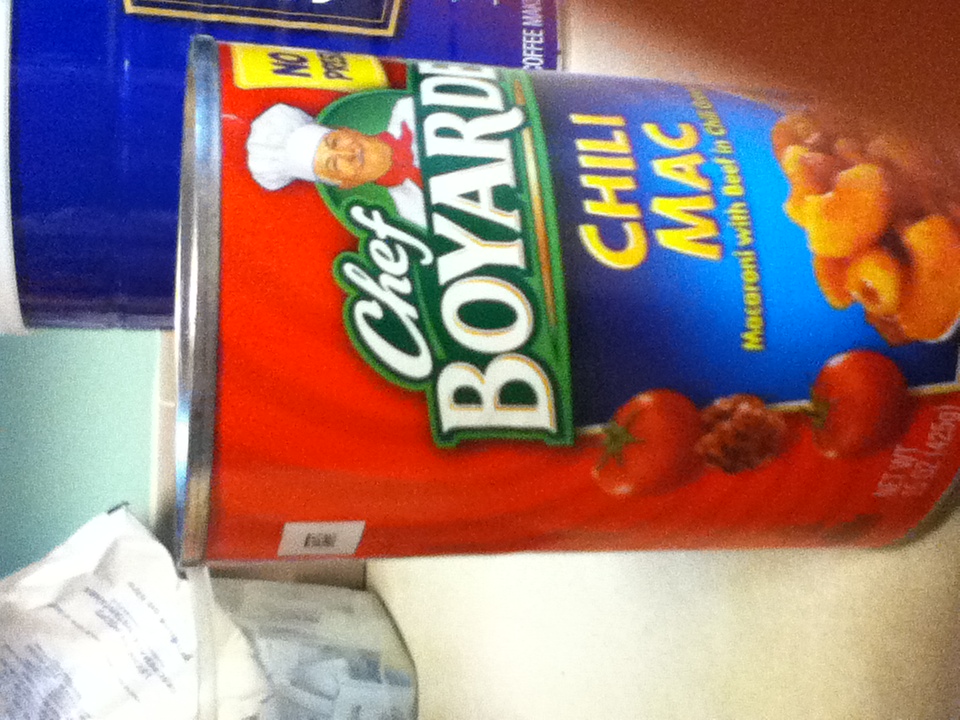Question: What is the serving size and calorie count for this product?
Answer: unanswerable